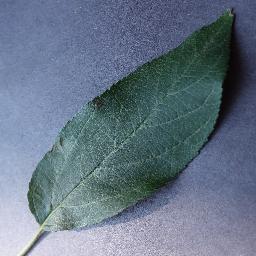
Label: Apple___healthy